Lobb's Cemetery and Yohogania County Courthouse Site

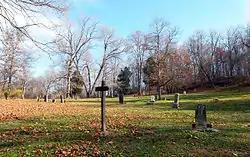

Lobb's Cemetery, a.k.a. Lobb's Run Cemetery, is an historic cemetery that is located in Allegheny County, Pennsylvania. It takes its name from Lobb's Run, a minor tributary of the Monongahela River, which flows by the entrance to the cemetery.